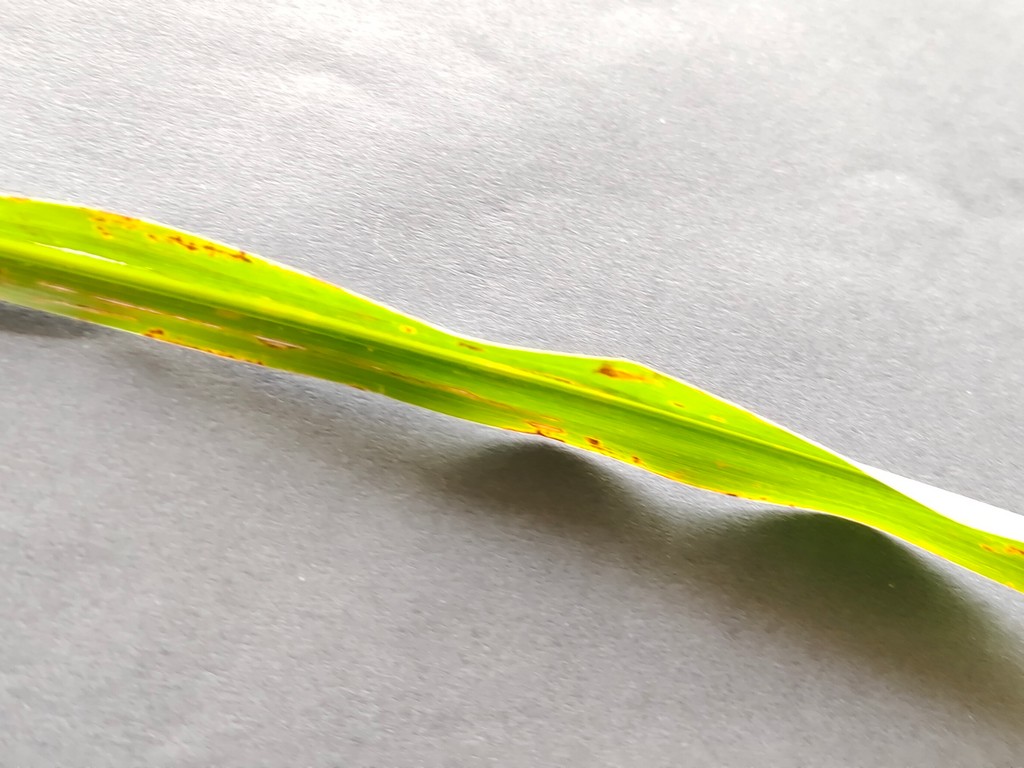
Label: Unhealthy